Canada–United States border

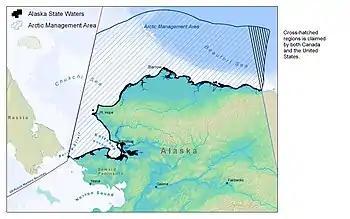
Map of Alaska and the Beaufort Sea. The cross-hatched region marks the disputed maritime boundary between Canada and the U.S.

The Quebec western portion of the Akwesasne reserve is a practical exclave of Canada because of the St. Lawrence River to the north, the St. Regis River to the east, New York State, U.S. to the south. To travel by land to elsewhere in Canada, one must drive through New York State.